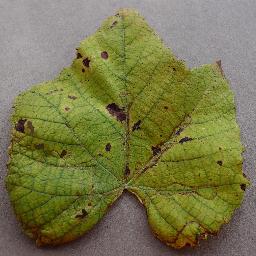
Label: Grape___Leaf_blight_(Isariopsis_Leaf_Spot)